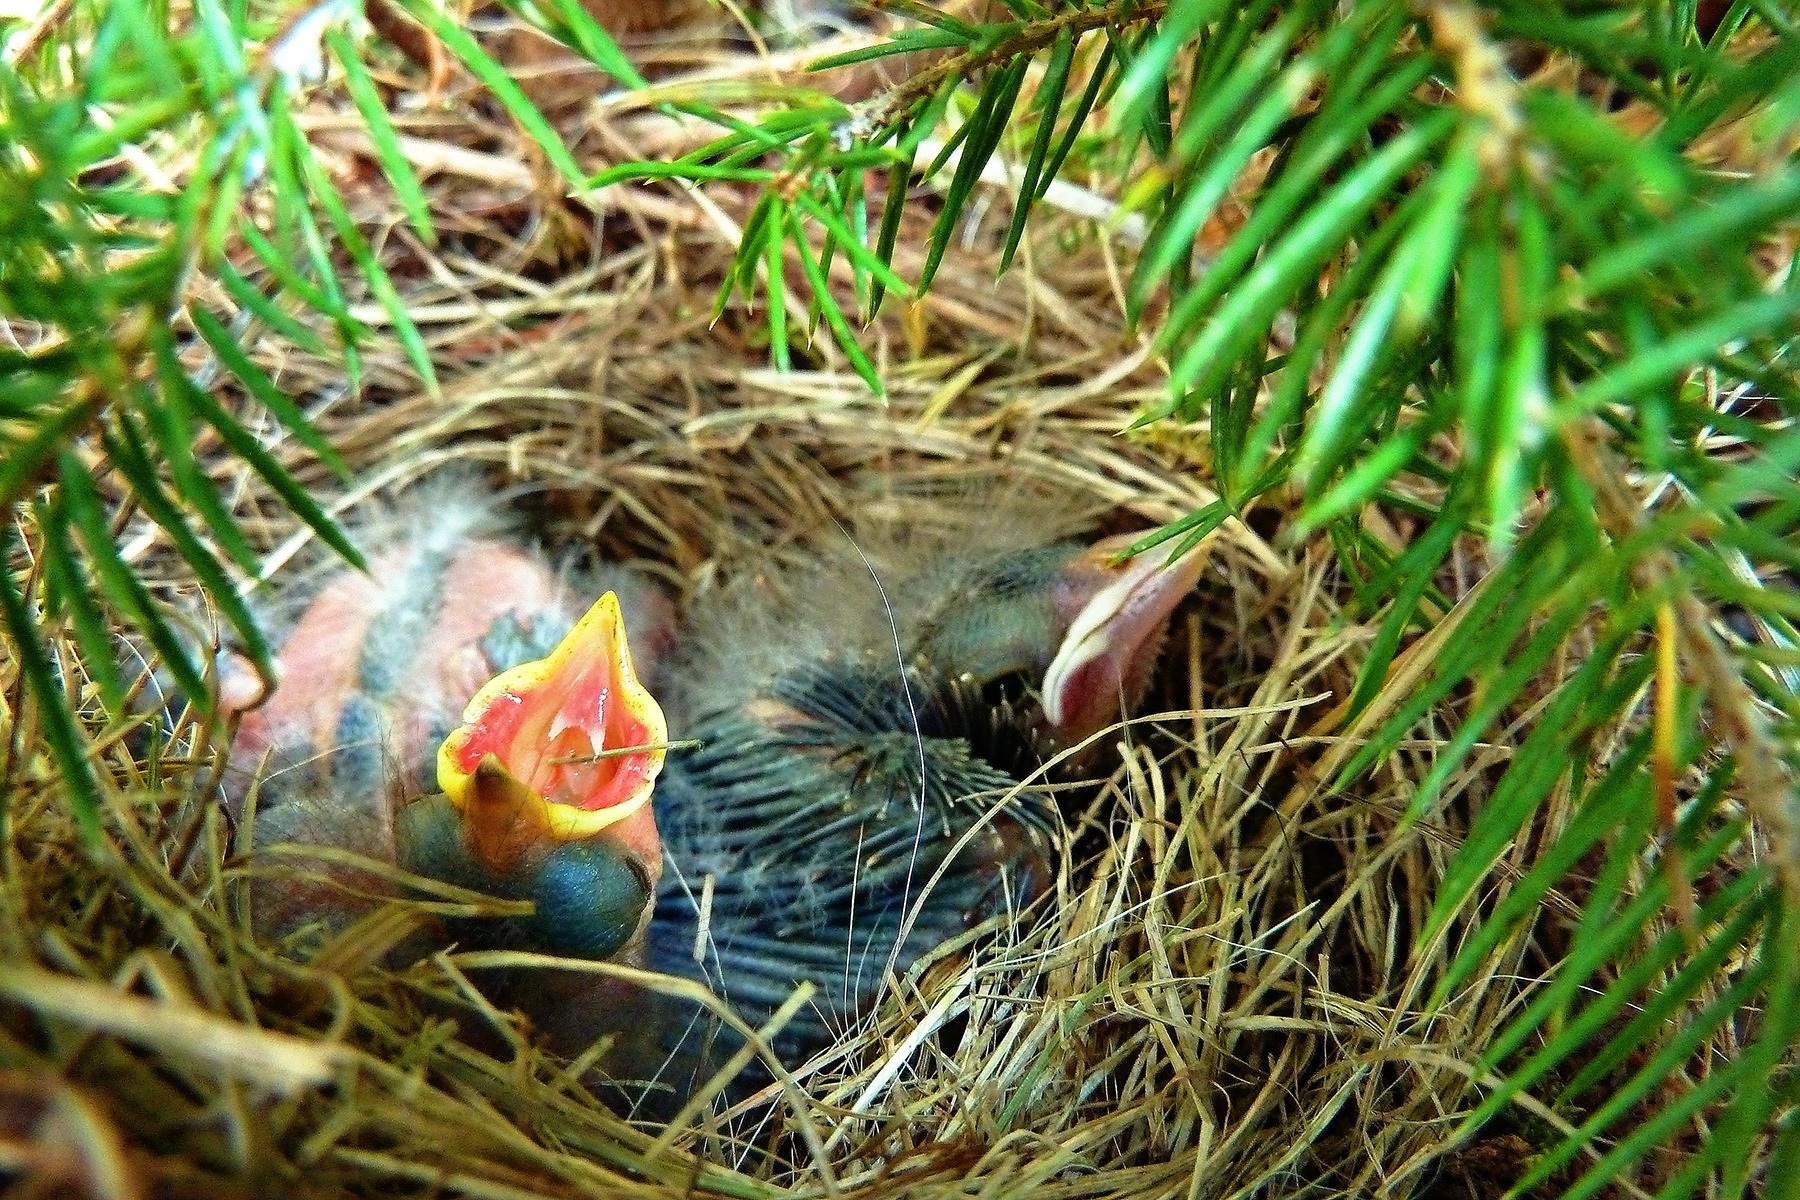
nature, grass, branch, bird, wildlife, fauna, blind, bird nest, feathered, nest, chicks, hungry, hatched, old world flycatcher, perching bird, open beak, open bill